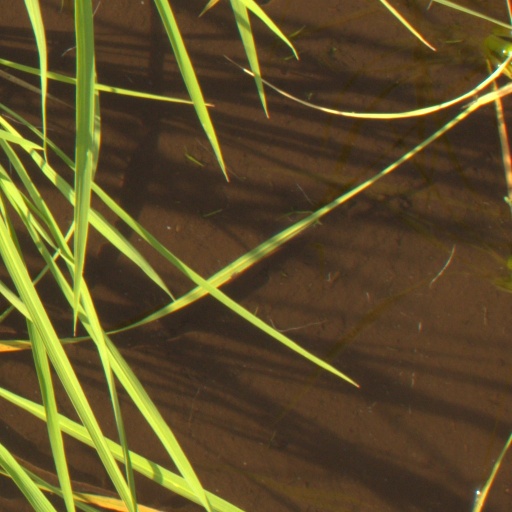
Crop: rice